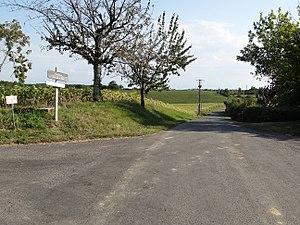
Route principale.
Traversères est une commune française située dans le département du Gers en région Occitanie.